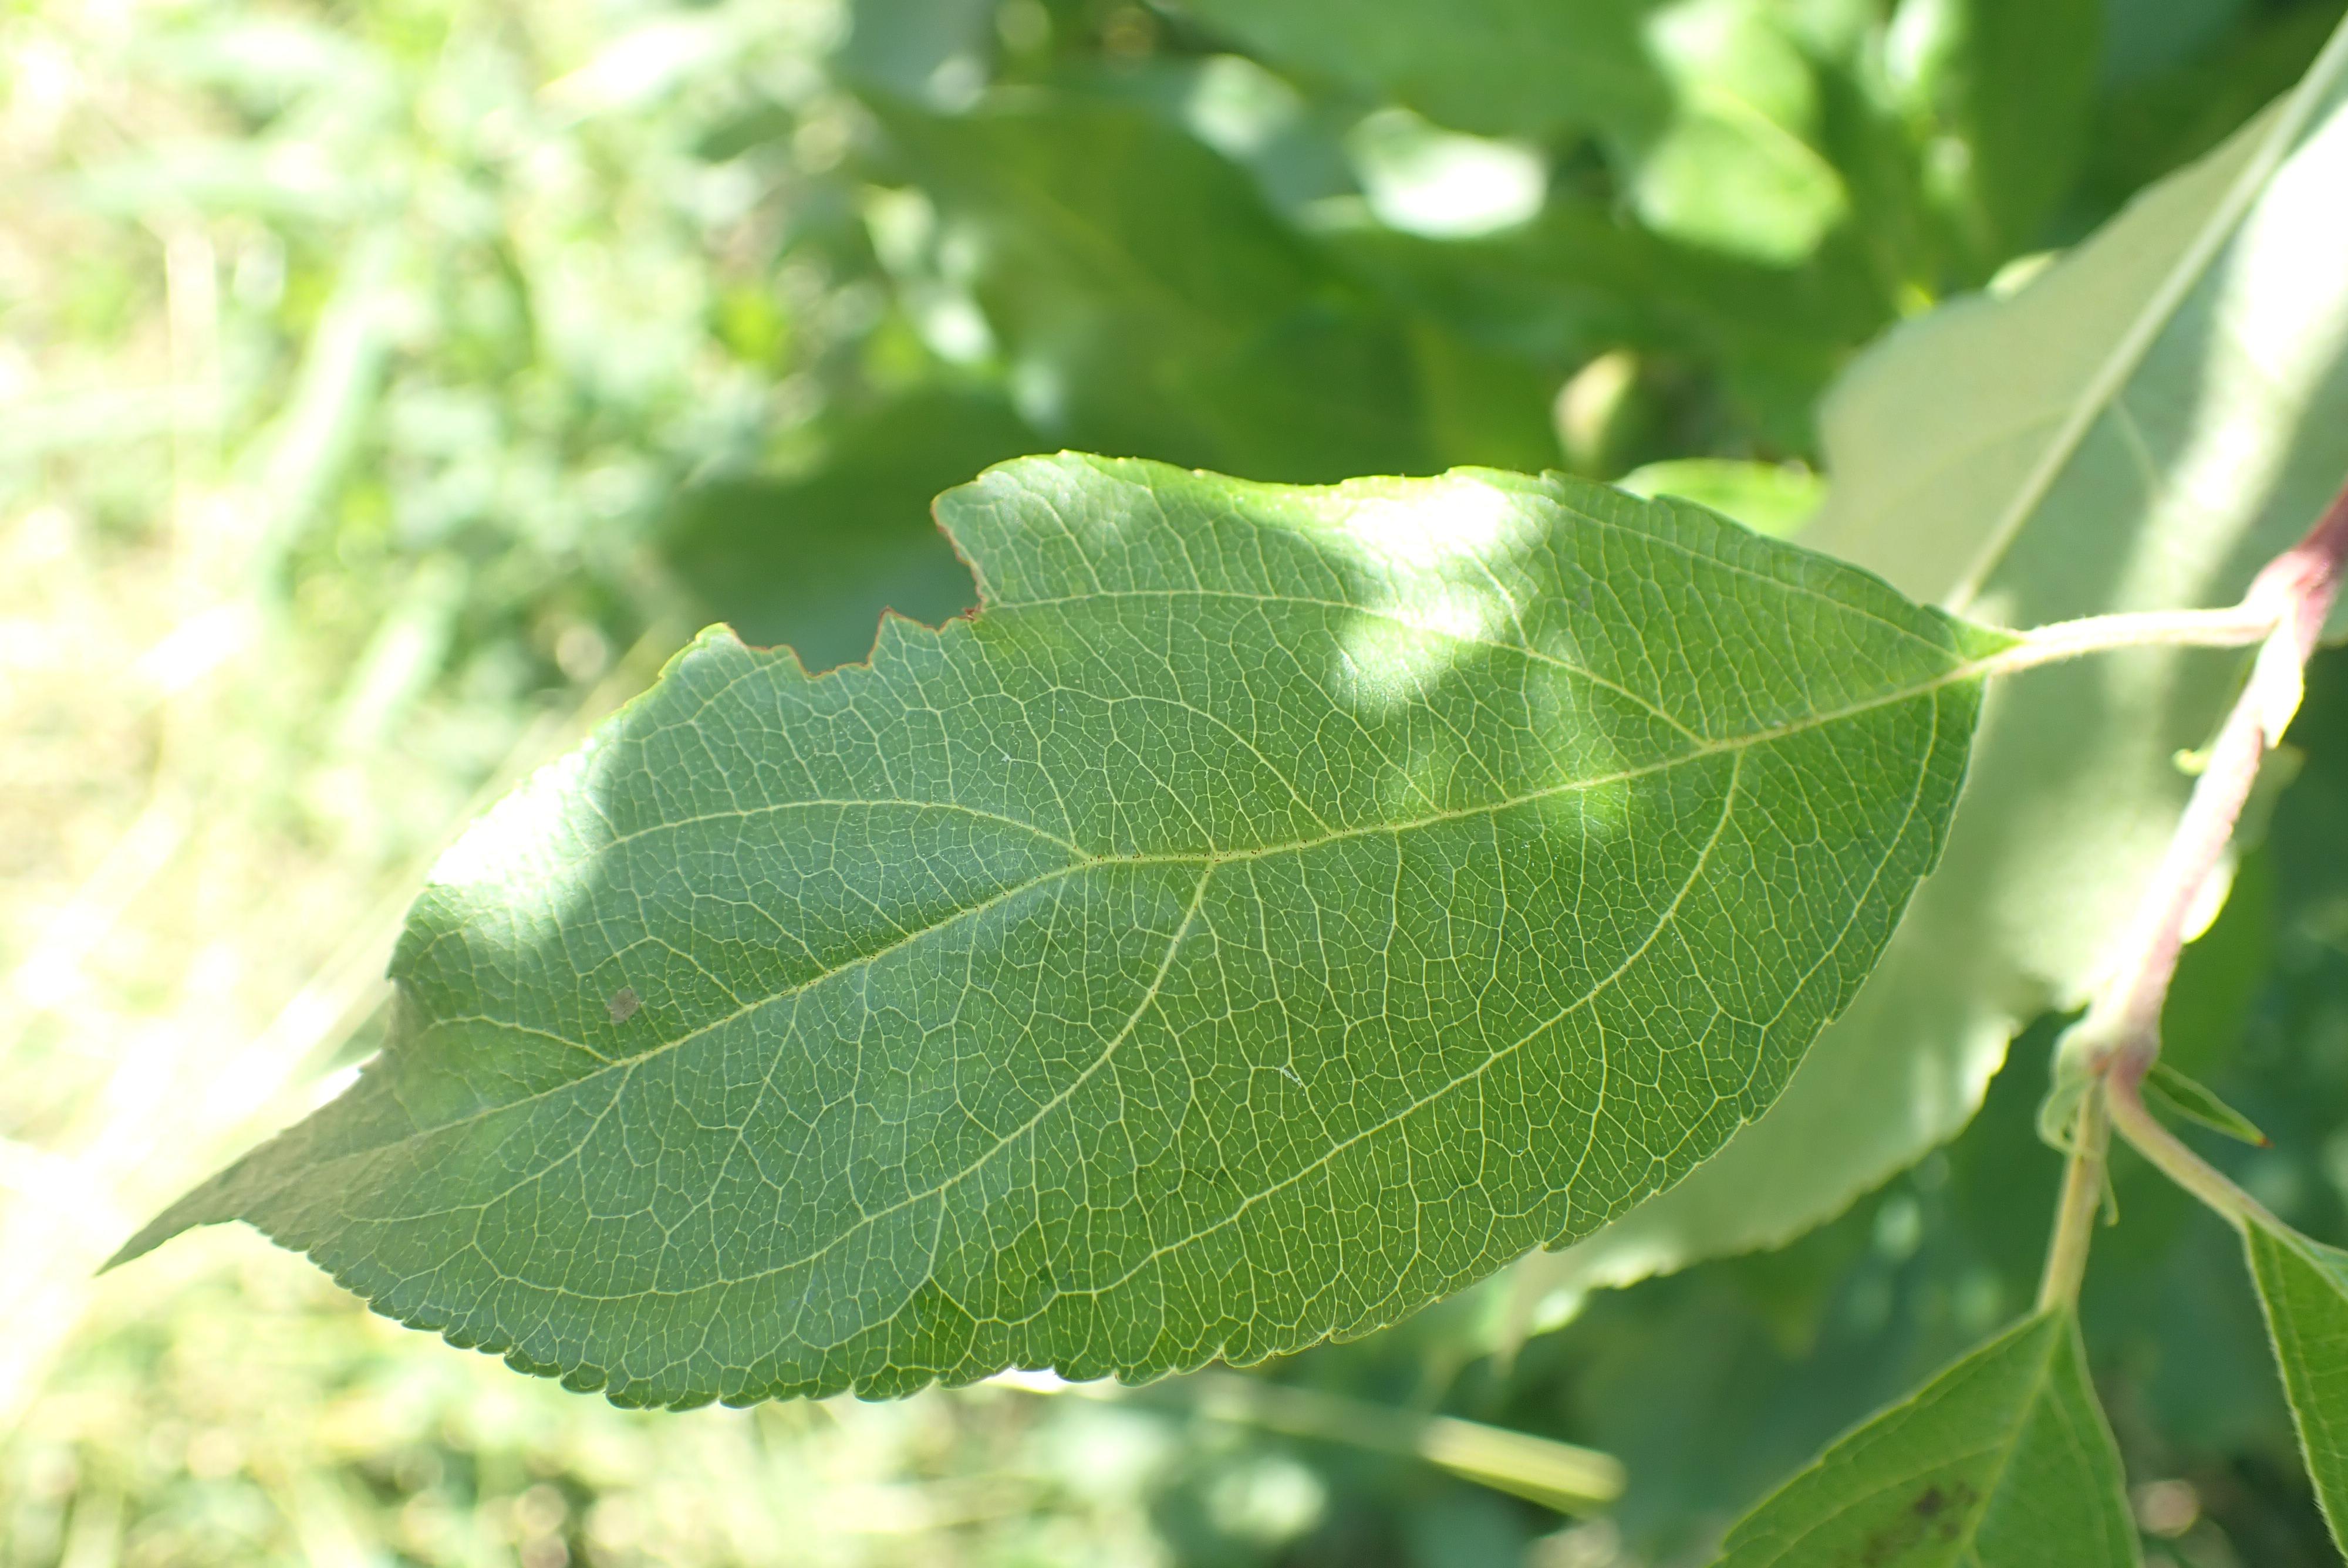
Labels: healthy